Wanakena Footbridge

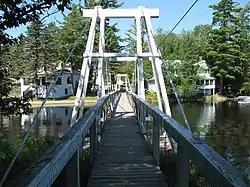
Wanakena Footbridge, August 2008

The Wanakena Footbridge was a pedestrian suspension bridge located at Wanakena in St. Lawrence County, New York. It was constructed in 1902 and spanned the Oswegatchie River. It was originally constructed to provide a crossing for the employees of the Rich Lumber Company to reach the no longer extant mills.